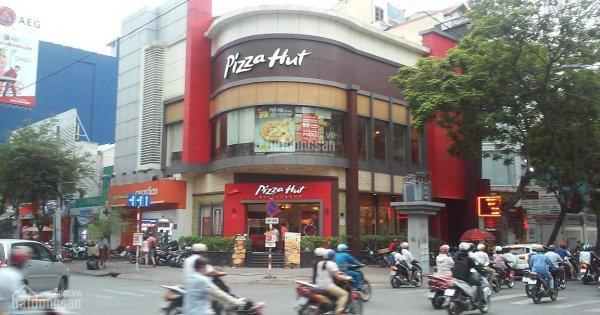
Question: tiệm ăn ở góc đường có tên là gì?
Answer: tiệm ăn ở góc đường có tên là pizza hut